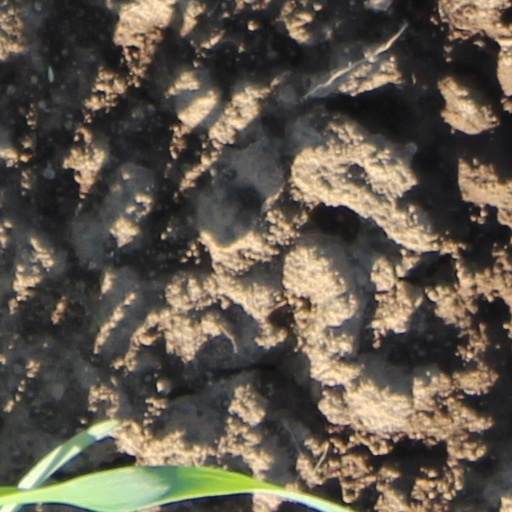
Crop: wheat